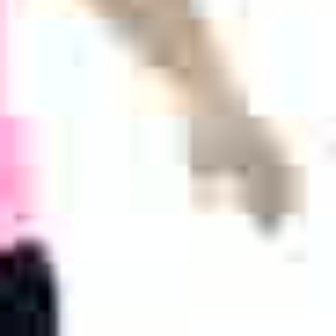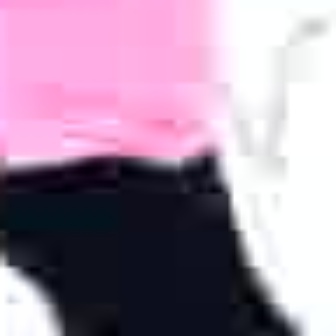
  Please identify the target specified by the bounding box [171,121,288,237] in the first image and locate it in the second image. Return the coordinates in [x_min,y_min,x_max,y_max] format.
Answer: [2,72,86,154]